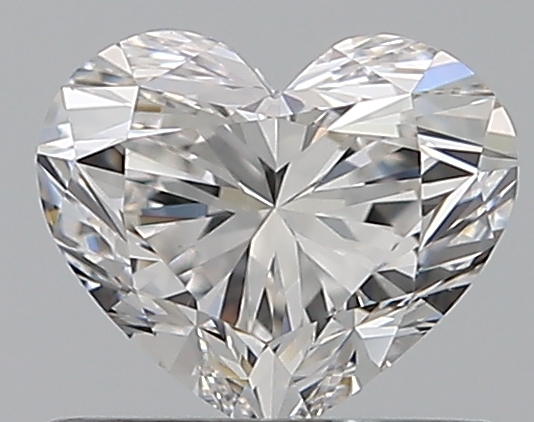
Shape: heart
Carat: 0.59
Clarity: VS2
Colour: F
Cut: EX
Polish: EX
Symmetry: EX
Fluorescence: F
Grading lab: GIA
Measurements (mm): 4.89 x 5.82 x 3.53